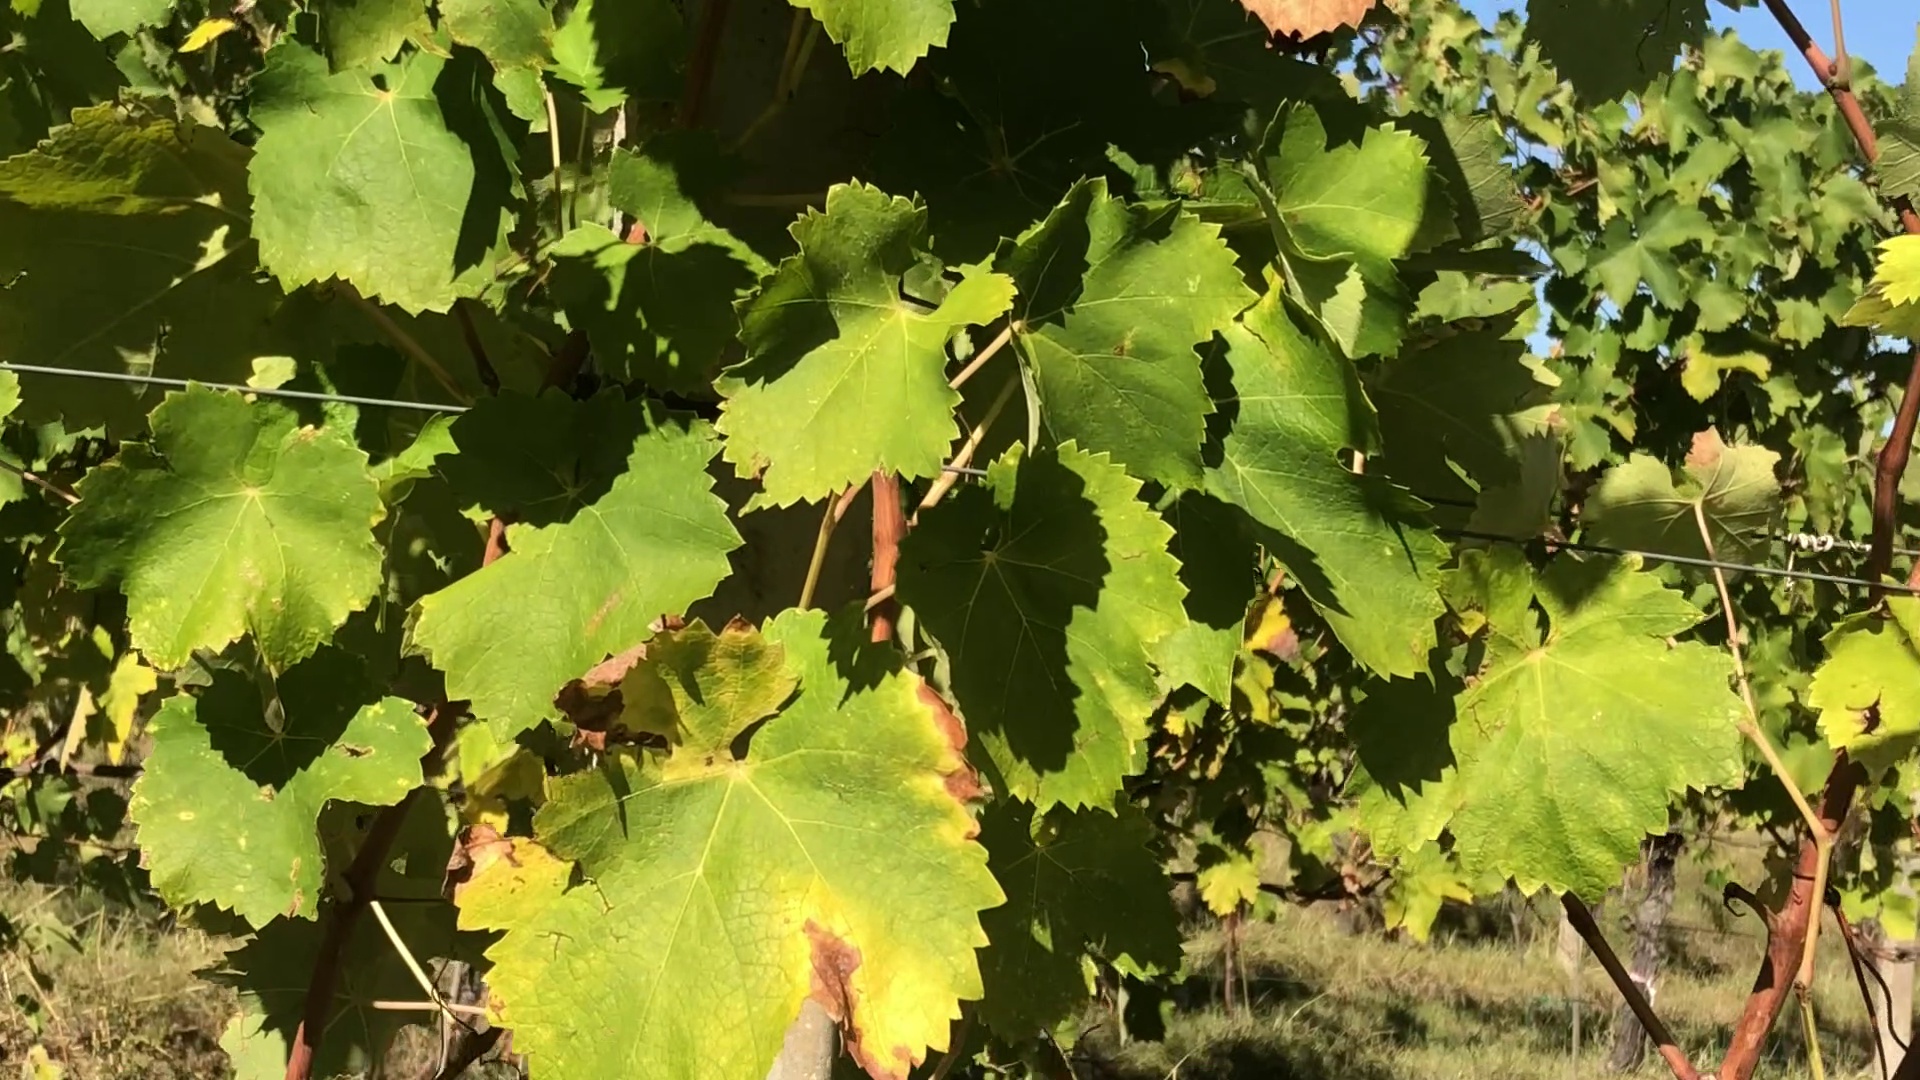
Label: healthy